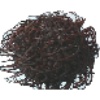
Label: rambutan